A47 road

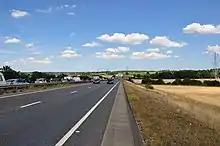
The A47 near Norwich

The road travels through Houghton on the Hill, with crossroads for Leicester Airport (to the south) and Old Ingarsby (to the north) next to the "Rose and Crown" and JET "Houghton Garage", and heads down Palace Hill with a right turn for Gaulby, a left turn for Tilton on the Hill, then crosses the River Sence. The two-mile £2.5 million three-lane Billesdon Bypass opened in October 1986, passing north of the village, with staggered crossroads. It meets the B6047 north-south Market Harborough to Melton Mowbray road (for Tilton on the Hill) at staggered crossroads at the highest point of the A47, at around 670 feet. It passes through Skeffington with a right turn for Rolleston then heads through Tugby, which is traversed by the Midshires Way and National Cycle Route 63. It winds its way towards the one-kilometre £1.2 million East Norton Bypass, which opened in December 1990, passing south of the village, with a left turn for Loddington and right turn for Hallaton. Leaving the village, after rejoining the former route, it passes the former railway station. It heads down a hill as three lanes and crosses the Eye Brook and from here the next ten miles are in Rutland, and three lanes become two.